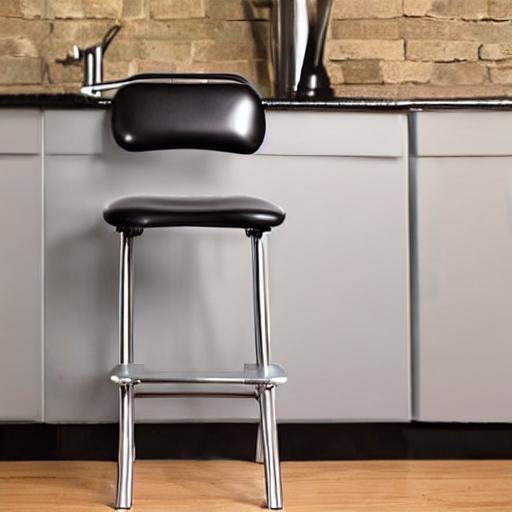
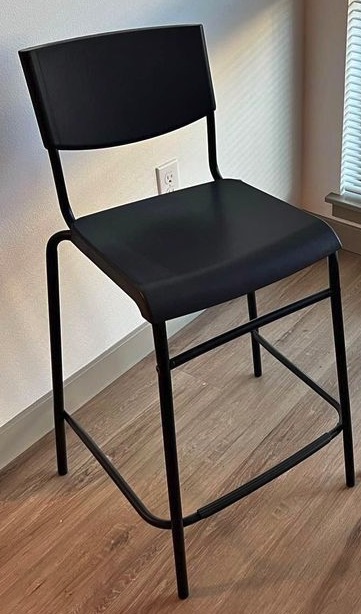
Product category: stool
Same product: no